Sainte-Marie-du-Mont, Manche

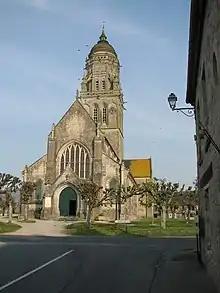
The church of Notre-Dame de l'Assomption

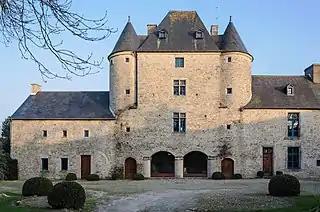
The castle of Sainte-Marie-du-Mont, registered as an historic building

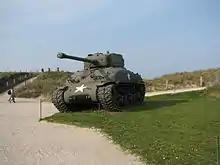
Sherman tank facing Utah Beach

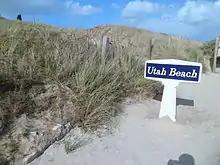
Utah Beach

Sainte-Marie-du-Mont is twinned with Edelfingen, Bad Mergentheim.